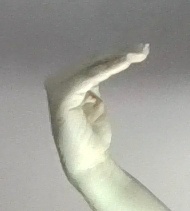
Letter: haa